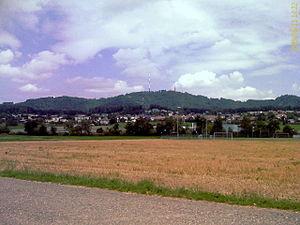
Wettswil am Albis est une commune suisse du canton de Zurich, située dans le district d'Affoltern.